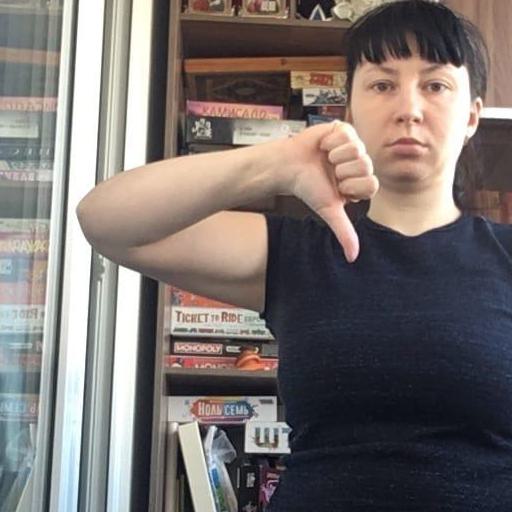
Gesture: dislike